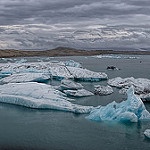
Label: glacier